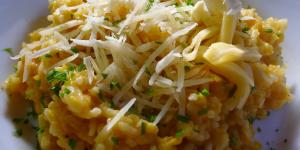
risotto de calabaza